The Blue Knight (TV series)

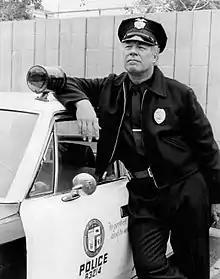
George Kennedy as Bumper Morgan.

The Blue Knight is an American crime drama series that was broadcast by CBS from December 17, 1975 until October 20, 1976. It features George Kennedy as Officer Bumper Morgan. The series was based on the 1973 novel of the same name by Joseph Wambaugh and produced by Lorimar Productions. It was also inspired by the 1973 television movie "The Blue Knight", featuring William Holden, which was broadcast before the series premiered.